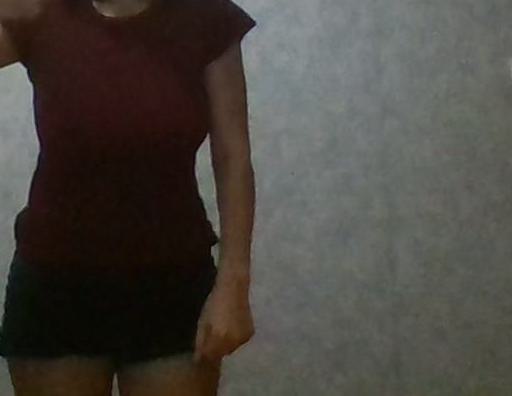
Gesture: no_gesture